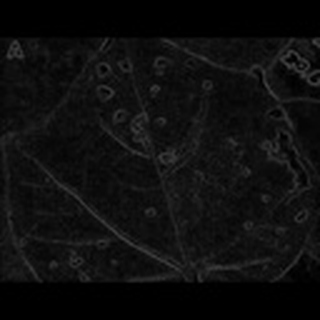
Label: cotton_bacterial_blight